Edward Lawrence (merchant)

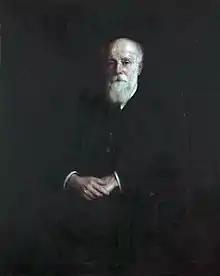
Sir Edward Lawrence

Sir Edward Lawrence (1825–1909) was an English merchant in Liverpool. He dealt in cotton and was a major figure of the British merchants' effort to circumvent the Union blockade of exports from the Confederate states.